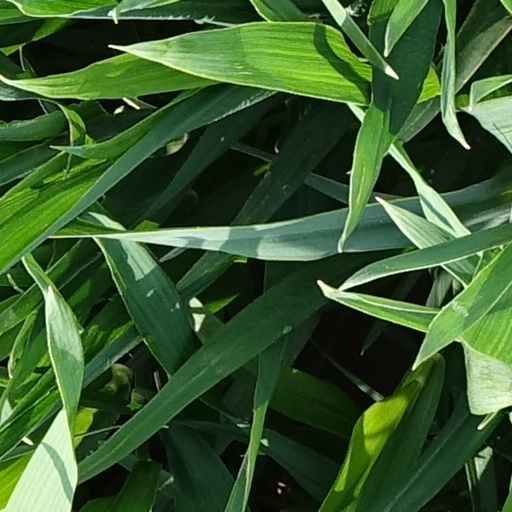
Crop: wheat